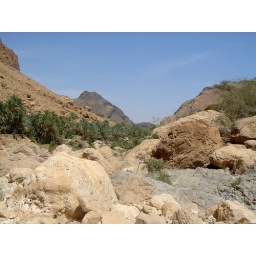
We had to cross some pretty big rocks to get around the water in the wadi